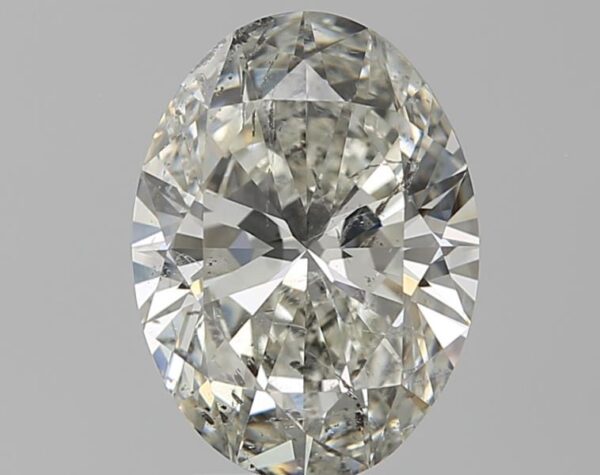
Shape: oval
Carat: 2.4
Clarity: SI2
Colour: I
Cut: EX
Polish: EX
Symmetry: EX
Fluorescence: N
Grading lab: IGI
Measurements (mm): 10.44 x 7.69 x 4.67